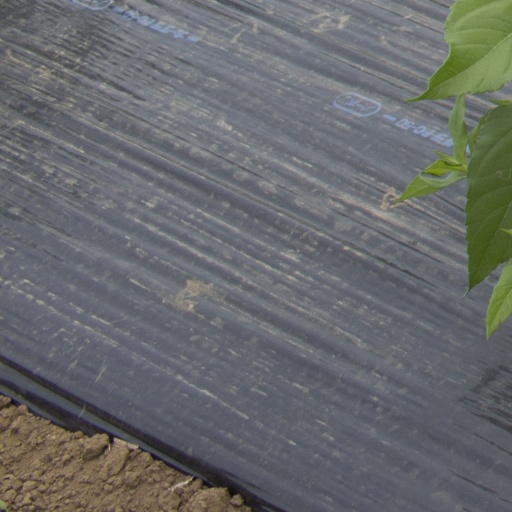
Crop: Jerusalem artichoke